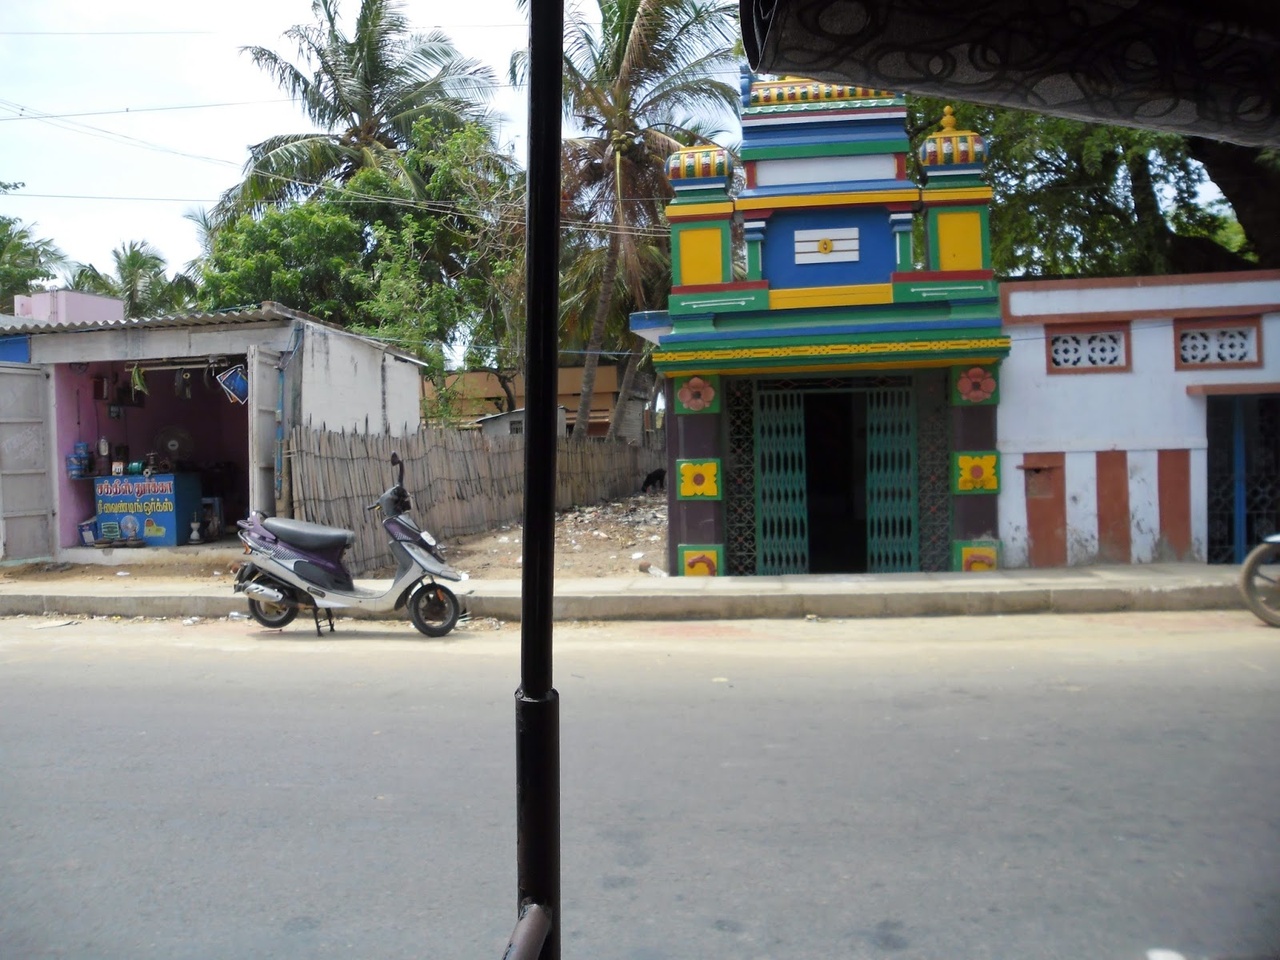
Sri Muneeswarar Temple